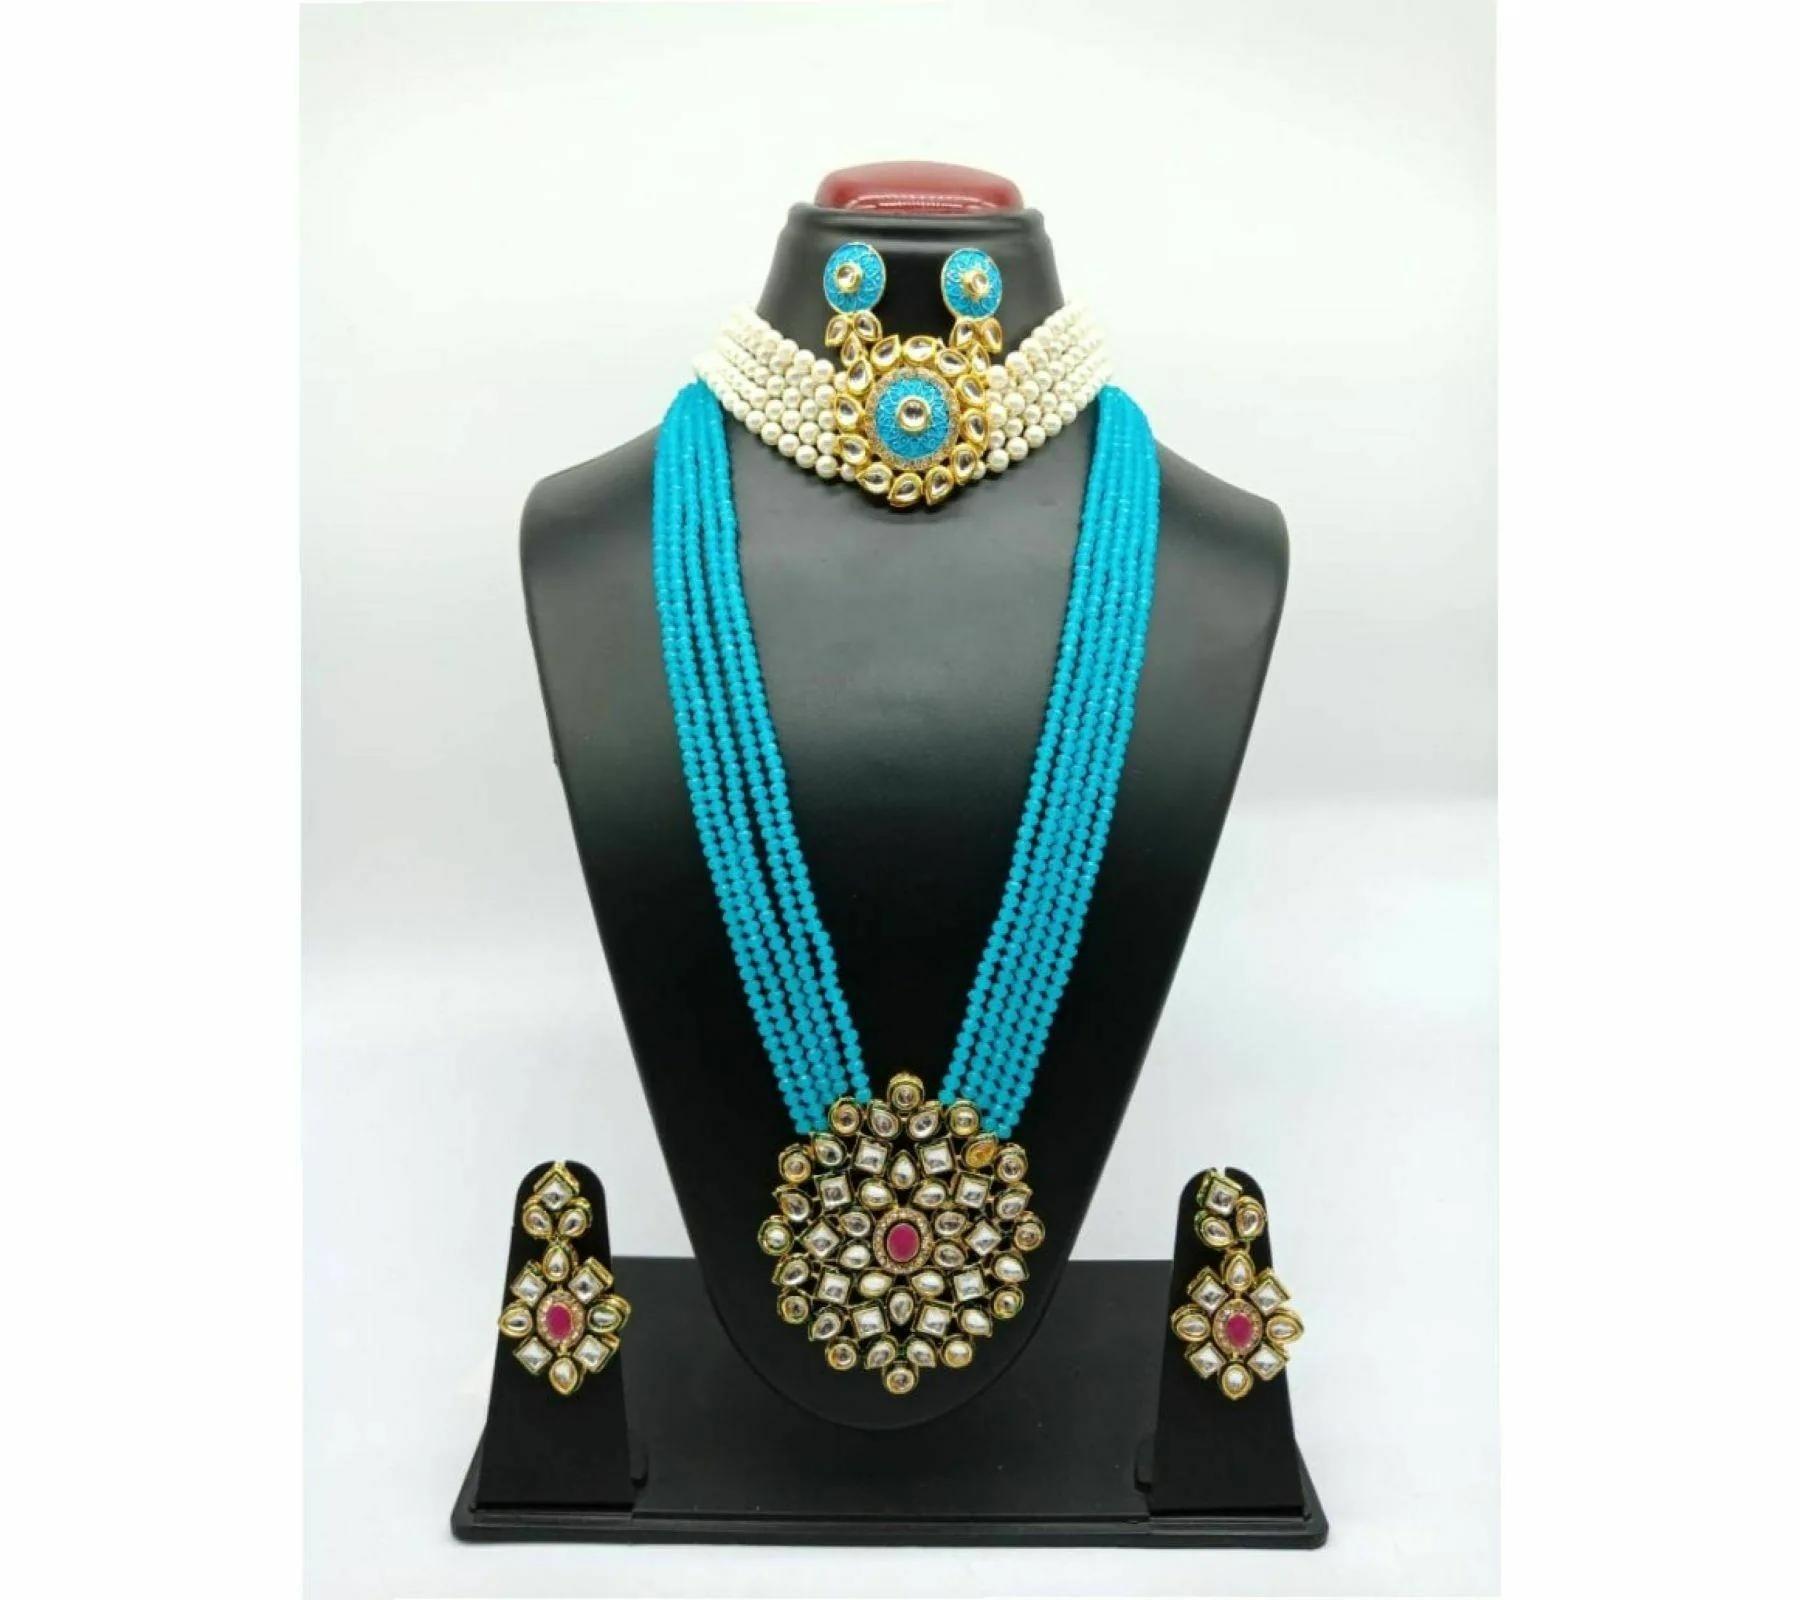
 Gyaan Jewels Handmade Gold Plated Brass Earring and Necklace Set Light Blue (Women, Girls) Free Size
Type: Necklaces
Brand: Gyaan Jewels
Price: Rs. 404
This combo design contain 2 necklace and 2pair of earrings. One necklace is choker made from pearl and other long necklace made of crystal. Pendent is designed by kundan stones.
Features: These are very easy to use being lightweight and has a design which makes it very comfortable,Superior quality and skin friendly,Made from premium quality material this product assures to remain in its original glory even after years of usage,Perfect gift ideal valentine, birthday, anniversary gift your loved ones
Included: 2 Necklace, 2 pair Earrings